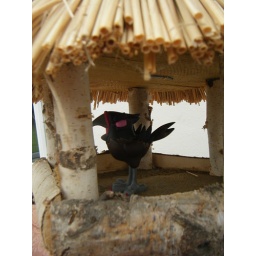
Hawklett in bird house